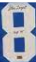
Number: 8